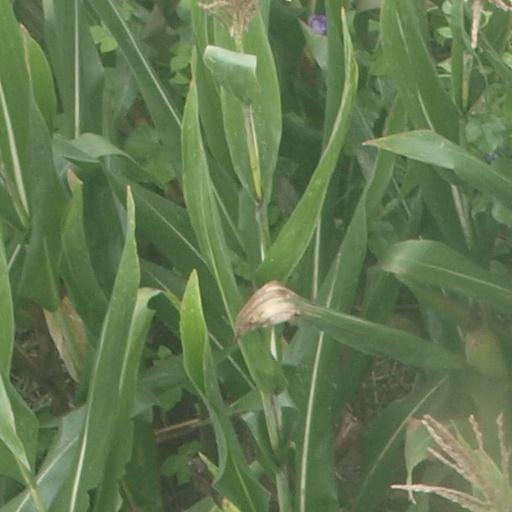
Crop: maize; corn